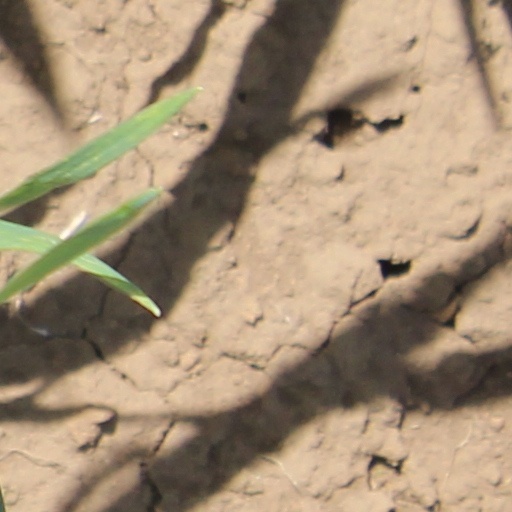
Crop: wheat